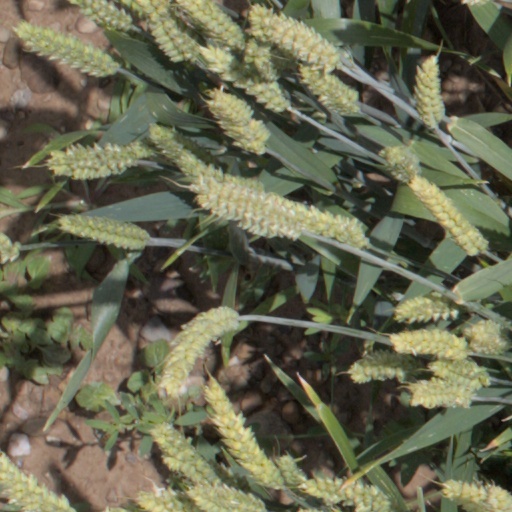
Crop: wheat